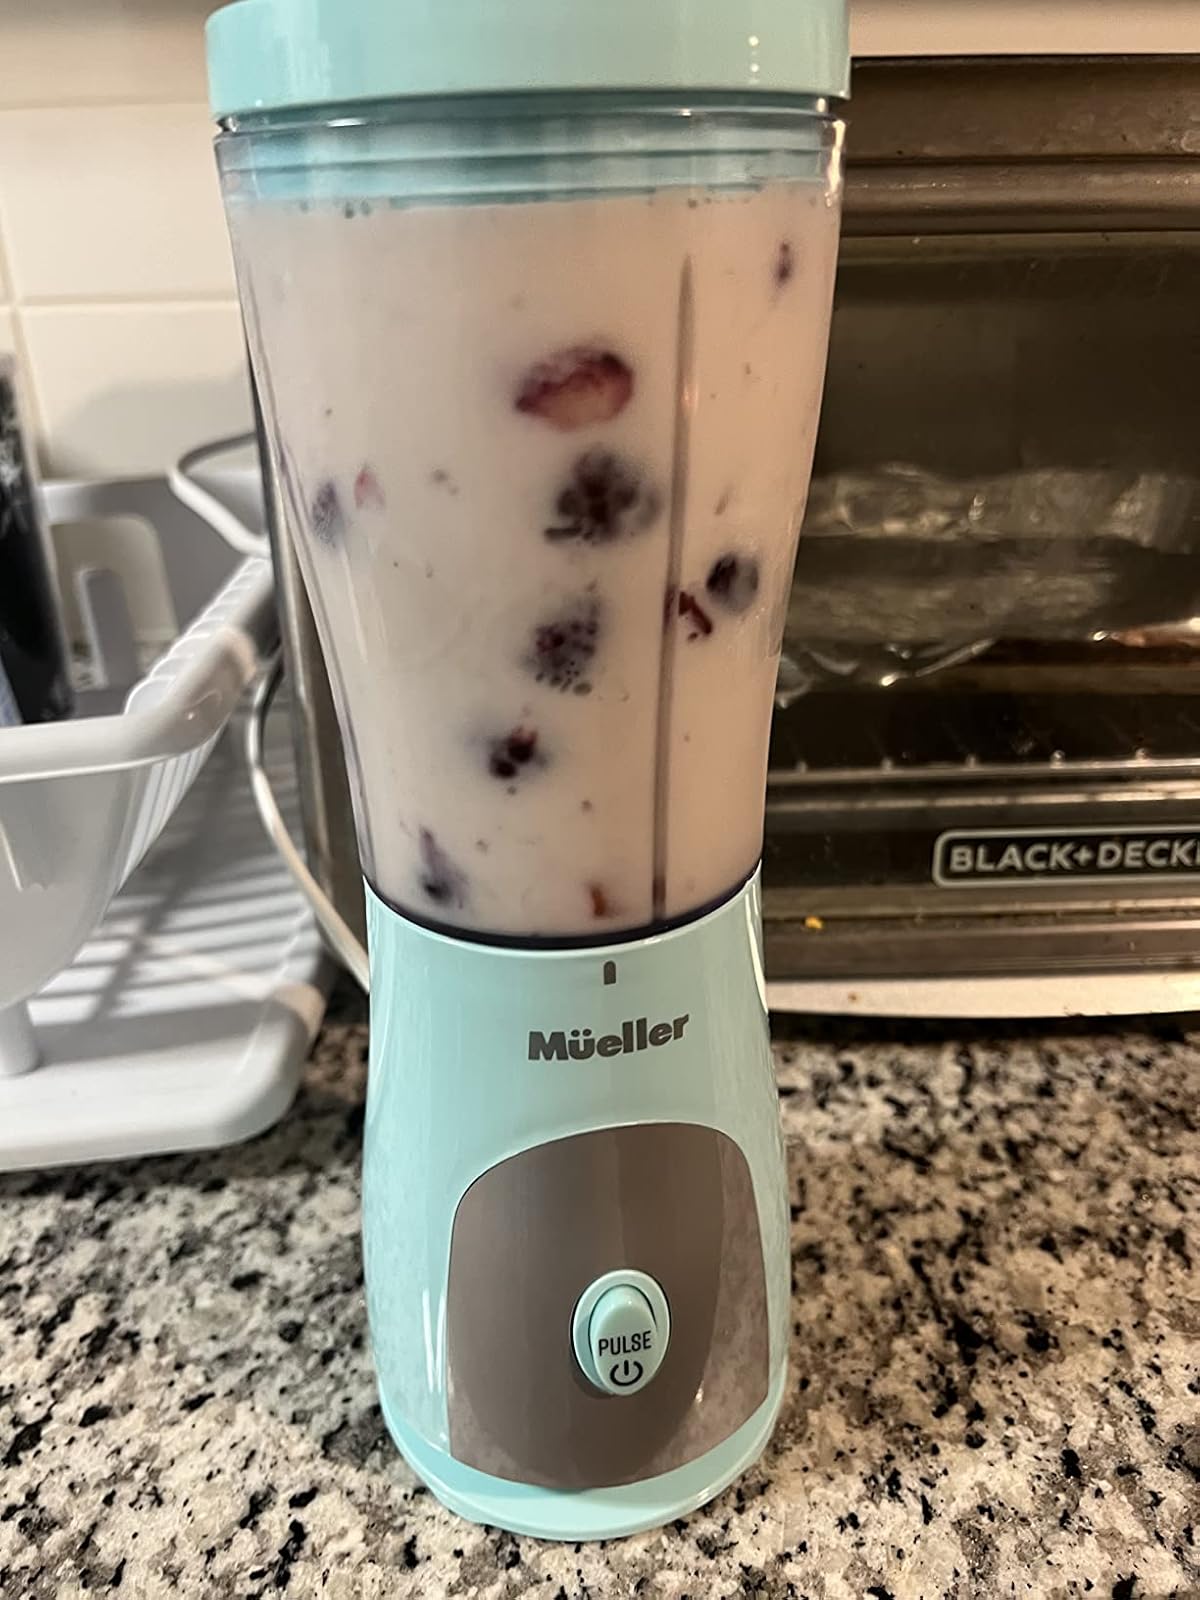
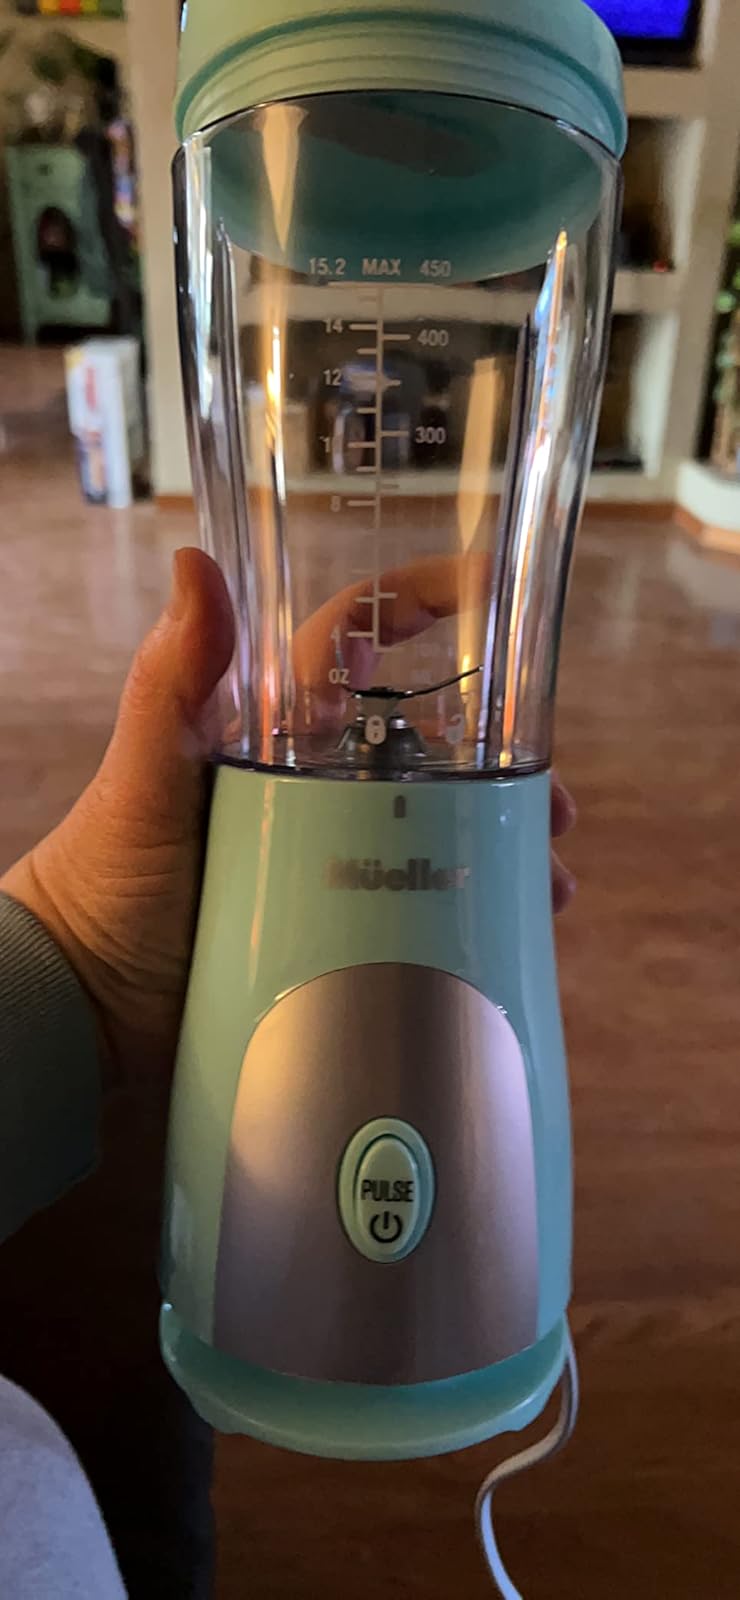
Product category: items_blender
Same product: yes